Glen Historic District

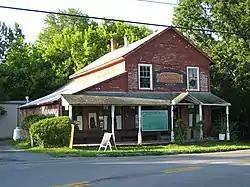
Glen Country Store, July 2009

Glen Historic District is a national historic district located at Glen in Montgomery County, New York. It includes 52 contributing buildings and two contributing sites. The district encompasses the historic core of a rural crossroads hamlet. The majority of the structures are one and one half or two story, timber-framed buildings with gable roofs. At the crossroads are the most distinguished buildings: two large Federal style residences, a mid-19th century general store, and a distinguished, Second Empire style brick residence built in 1878.